Drums of Autumn

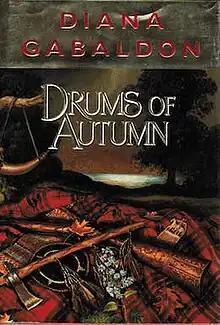
First edition cover

Drums of Autumn is the fourth book in the "Outlander" series of novels by Diana Gabaldon. Centered on time travelling 20th century doctor Claire Randall and her 18th century Scottish Highlander warrior husband Jamie Fraser, the books contain elements of historical fiction, romance, adventure, and fantasy.